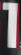
Number: 1